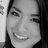
Emotion: happy